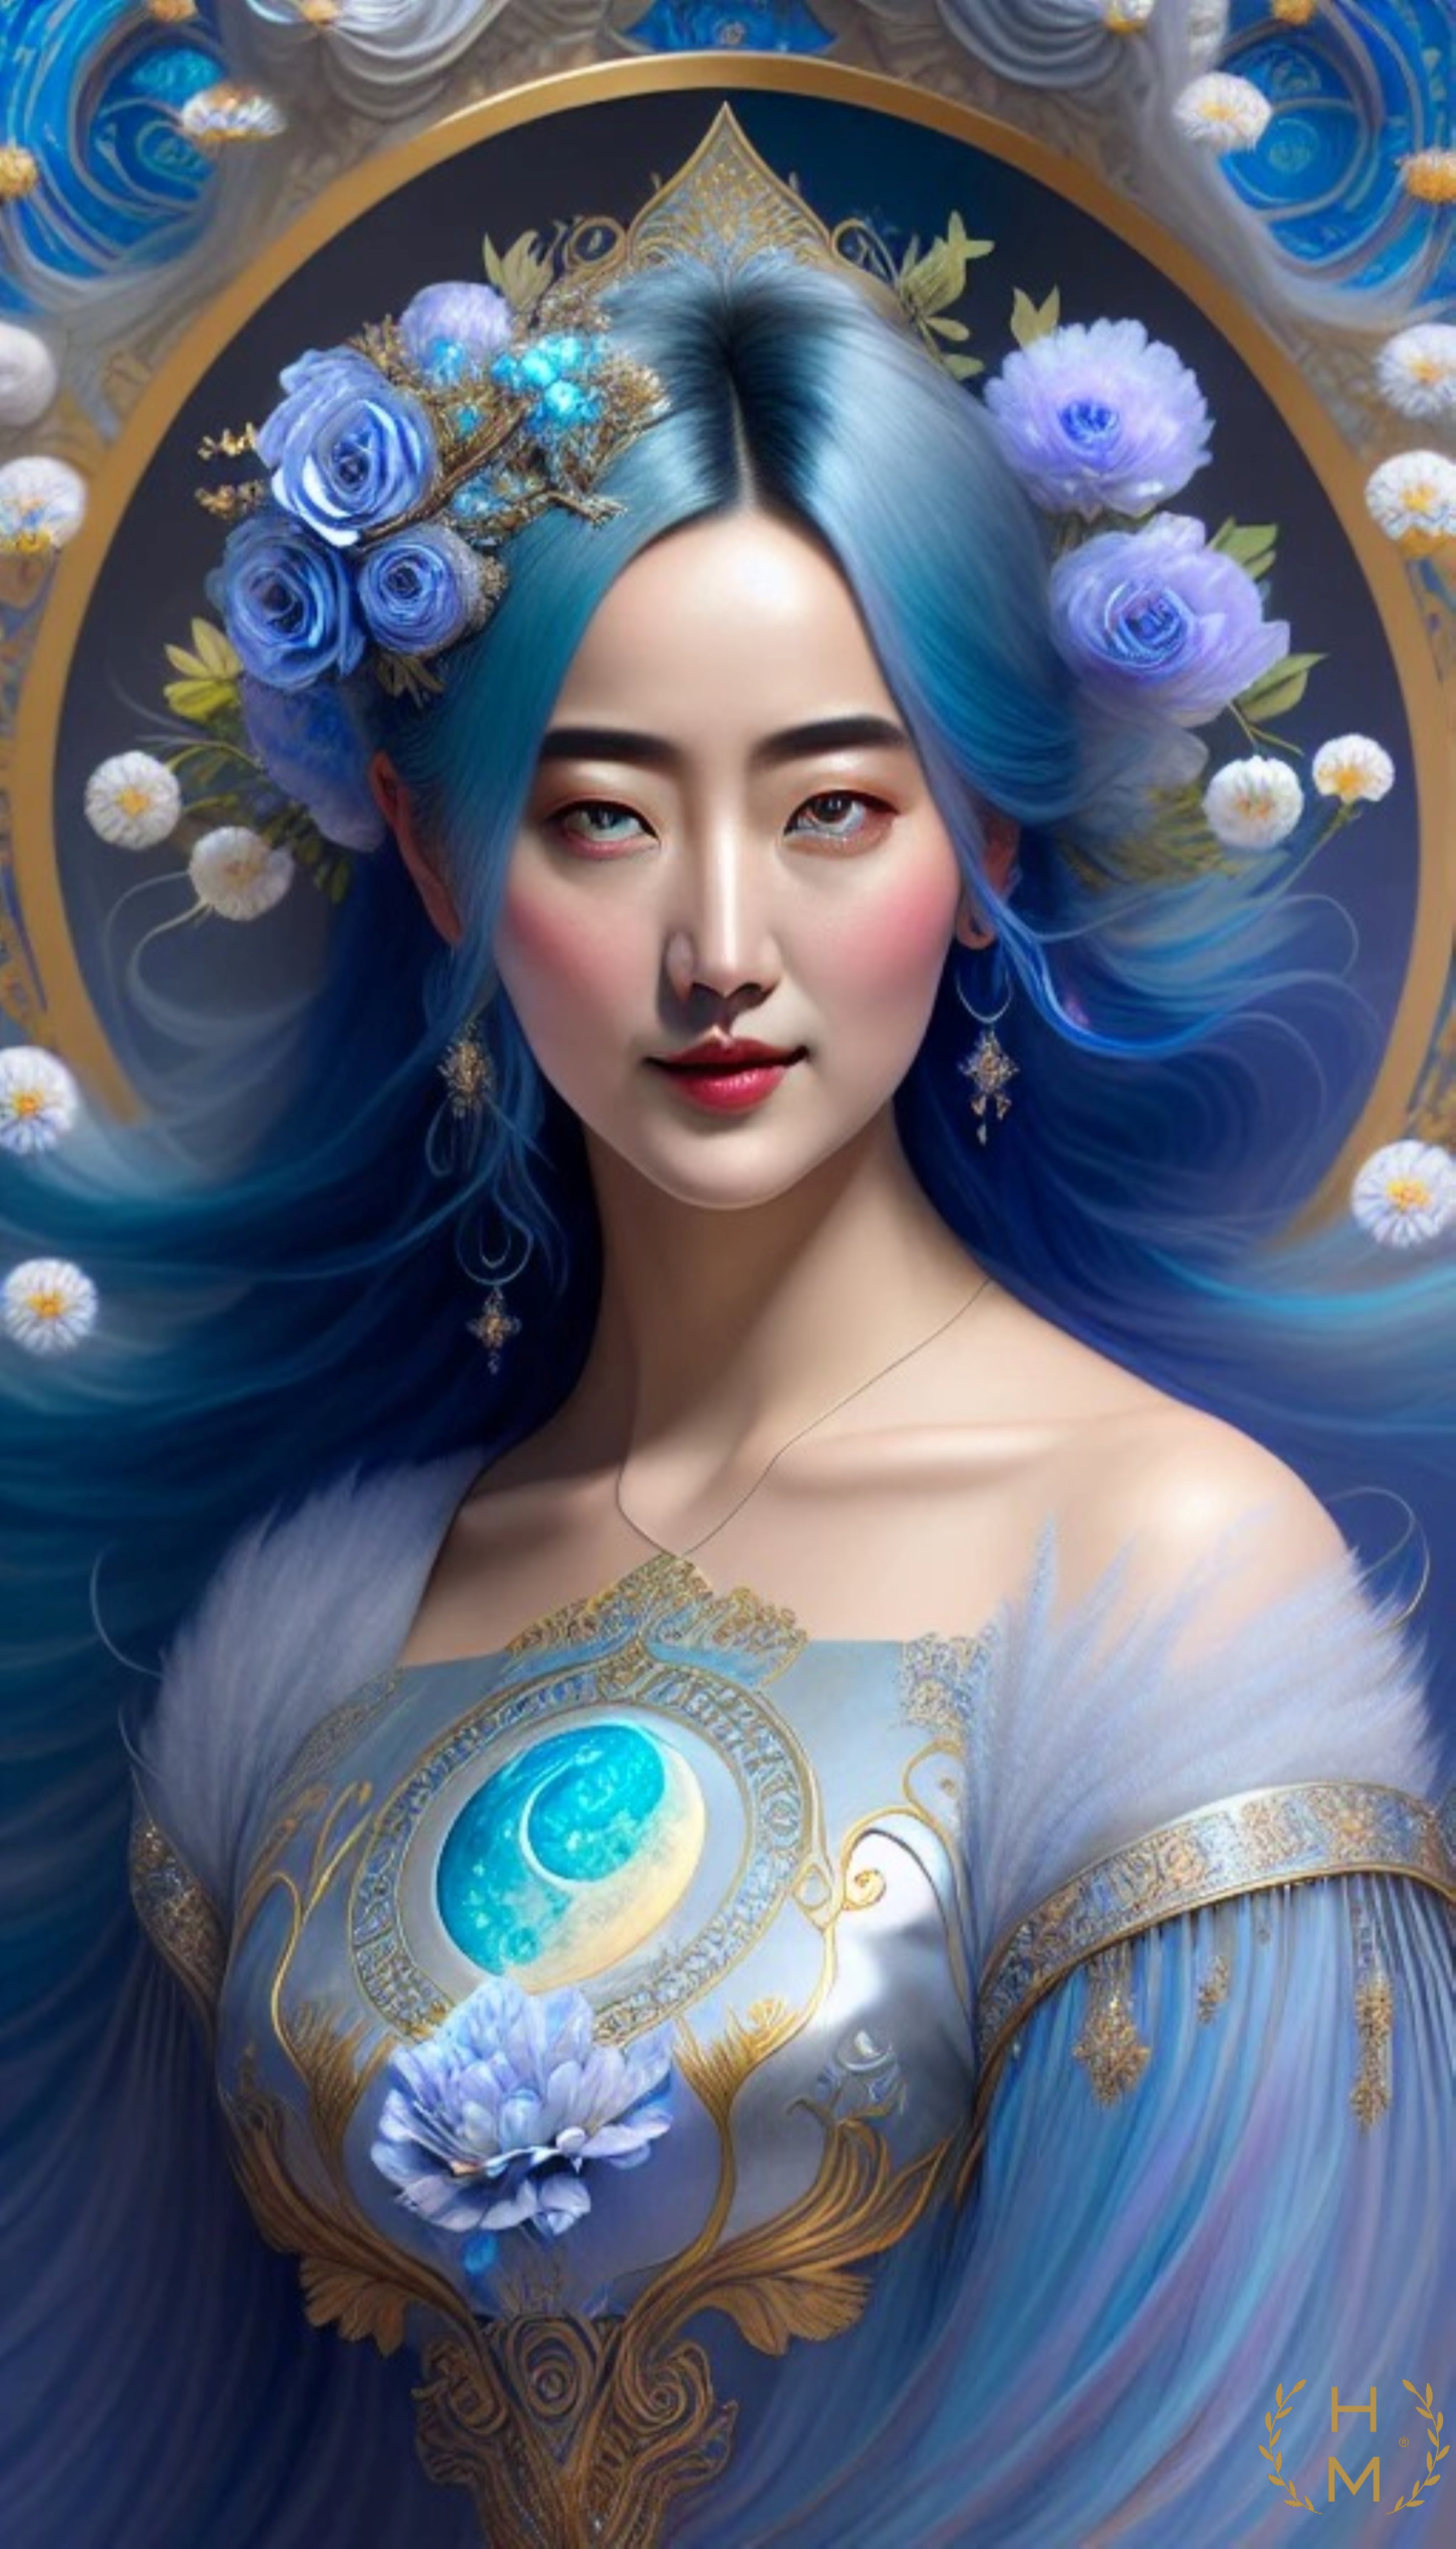
painting, art, artist, artwork, drawing, contemporary art, photography, illustration, paint, love, design, sketch, fine art, abstract art, creative, abstract, acrylic painting, nature, watercolor, art gallery, oil painting, gallery, modern art, abstract painting, digital art, contemporary painting, art collector, style, girl, woman, fashion, mort, eyebrow, eyelash, blue, organ, azure, iris, makeover, flash photography, aqua, fashion design, electric blue, beauty, plant, jewellery, cg artwork, event, fashion accessory, visual arts, eye liner, headpiece, pattern, mythology, portrait photography, graphics, portrait, chest, necklace, tradition, earrings